St. Cyril Peak

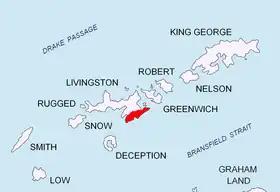
Location of Tangra Mountains on Livingston Island in the South Shetland Islands.

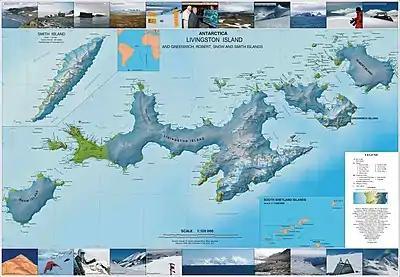
Topographic map of Livingston Island, Greenwich, Robert, Snow and Smith Islands.

St. Cyril Peak rises to 1,505m in Friesland Ridge in Tangra Mountains on Livingston Island in the South Shetland Islands, Antarctica. The peak is linked to St. Methodius Peak to the southwest by Vladaya Saddle and surmounts Ruen Icefall to the west, Macy Glacier to the east and Prespa Glacier to the south.